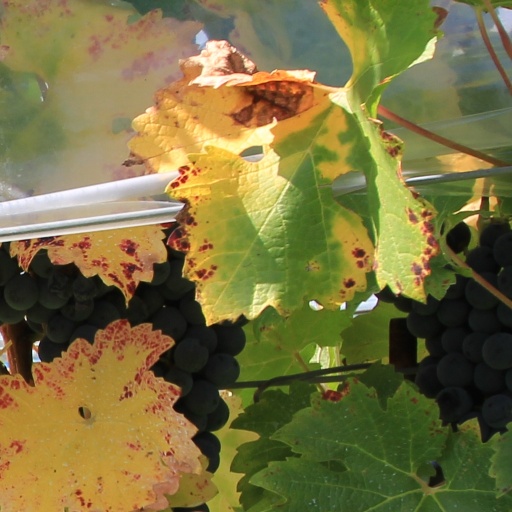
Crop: grape